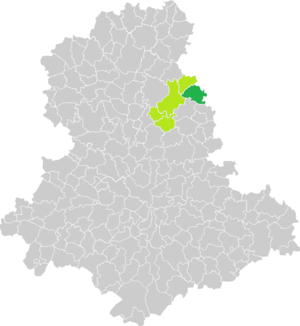
Carte de situation de la commune de Folles (en vert foncé) dans le votre Canton (en vert clair) sur une carte des communes de la Haute-Vienne
Folles est une commune française située dans le département de la Haute-Vienne, en région Nouvelle-Aquitaine.